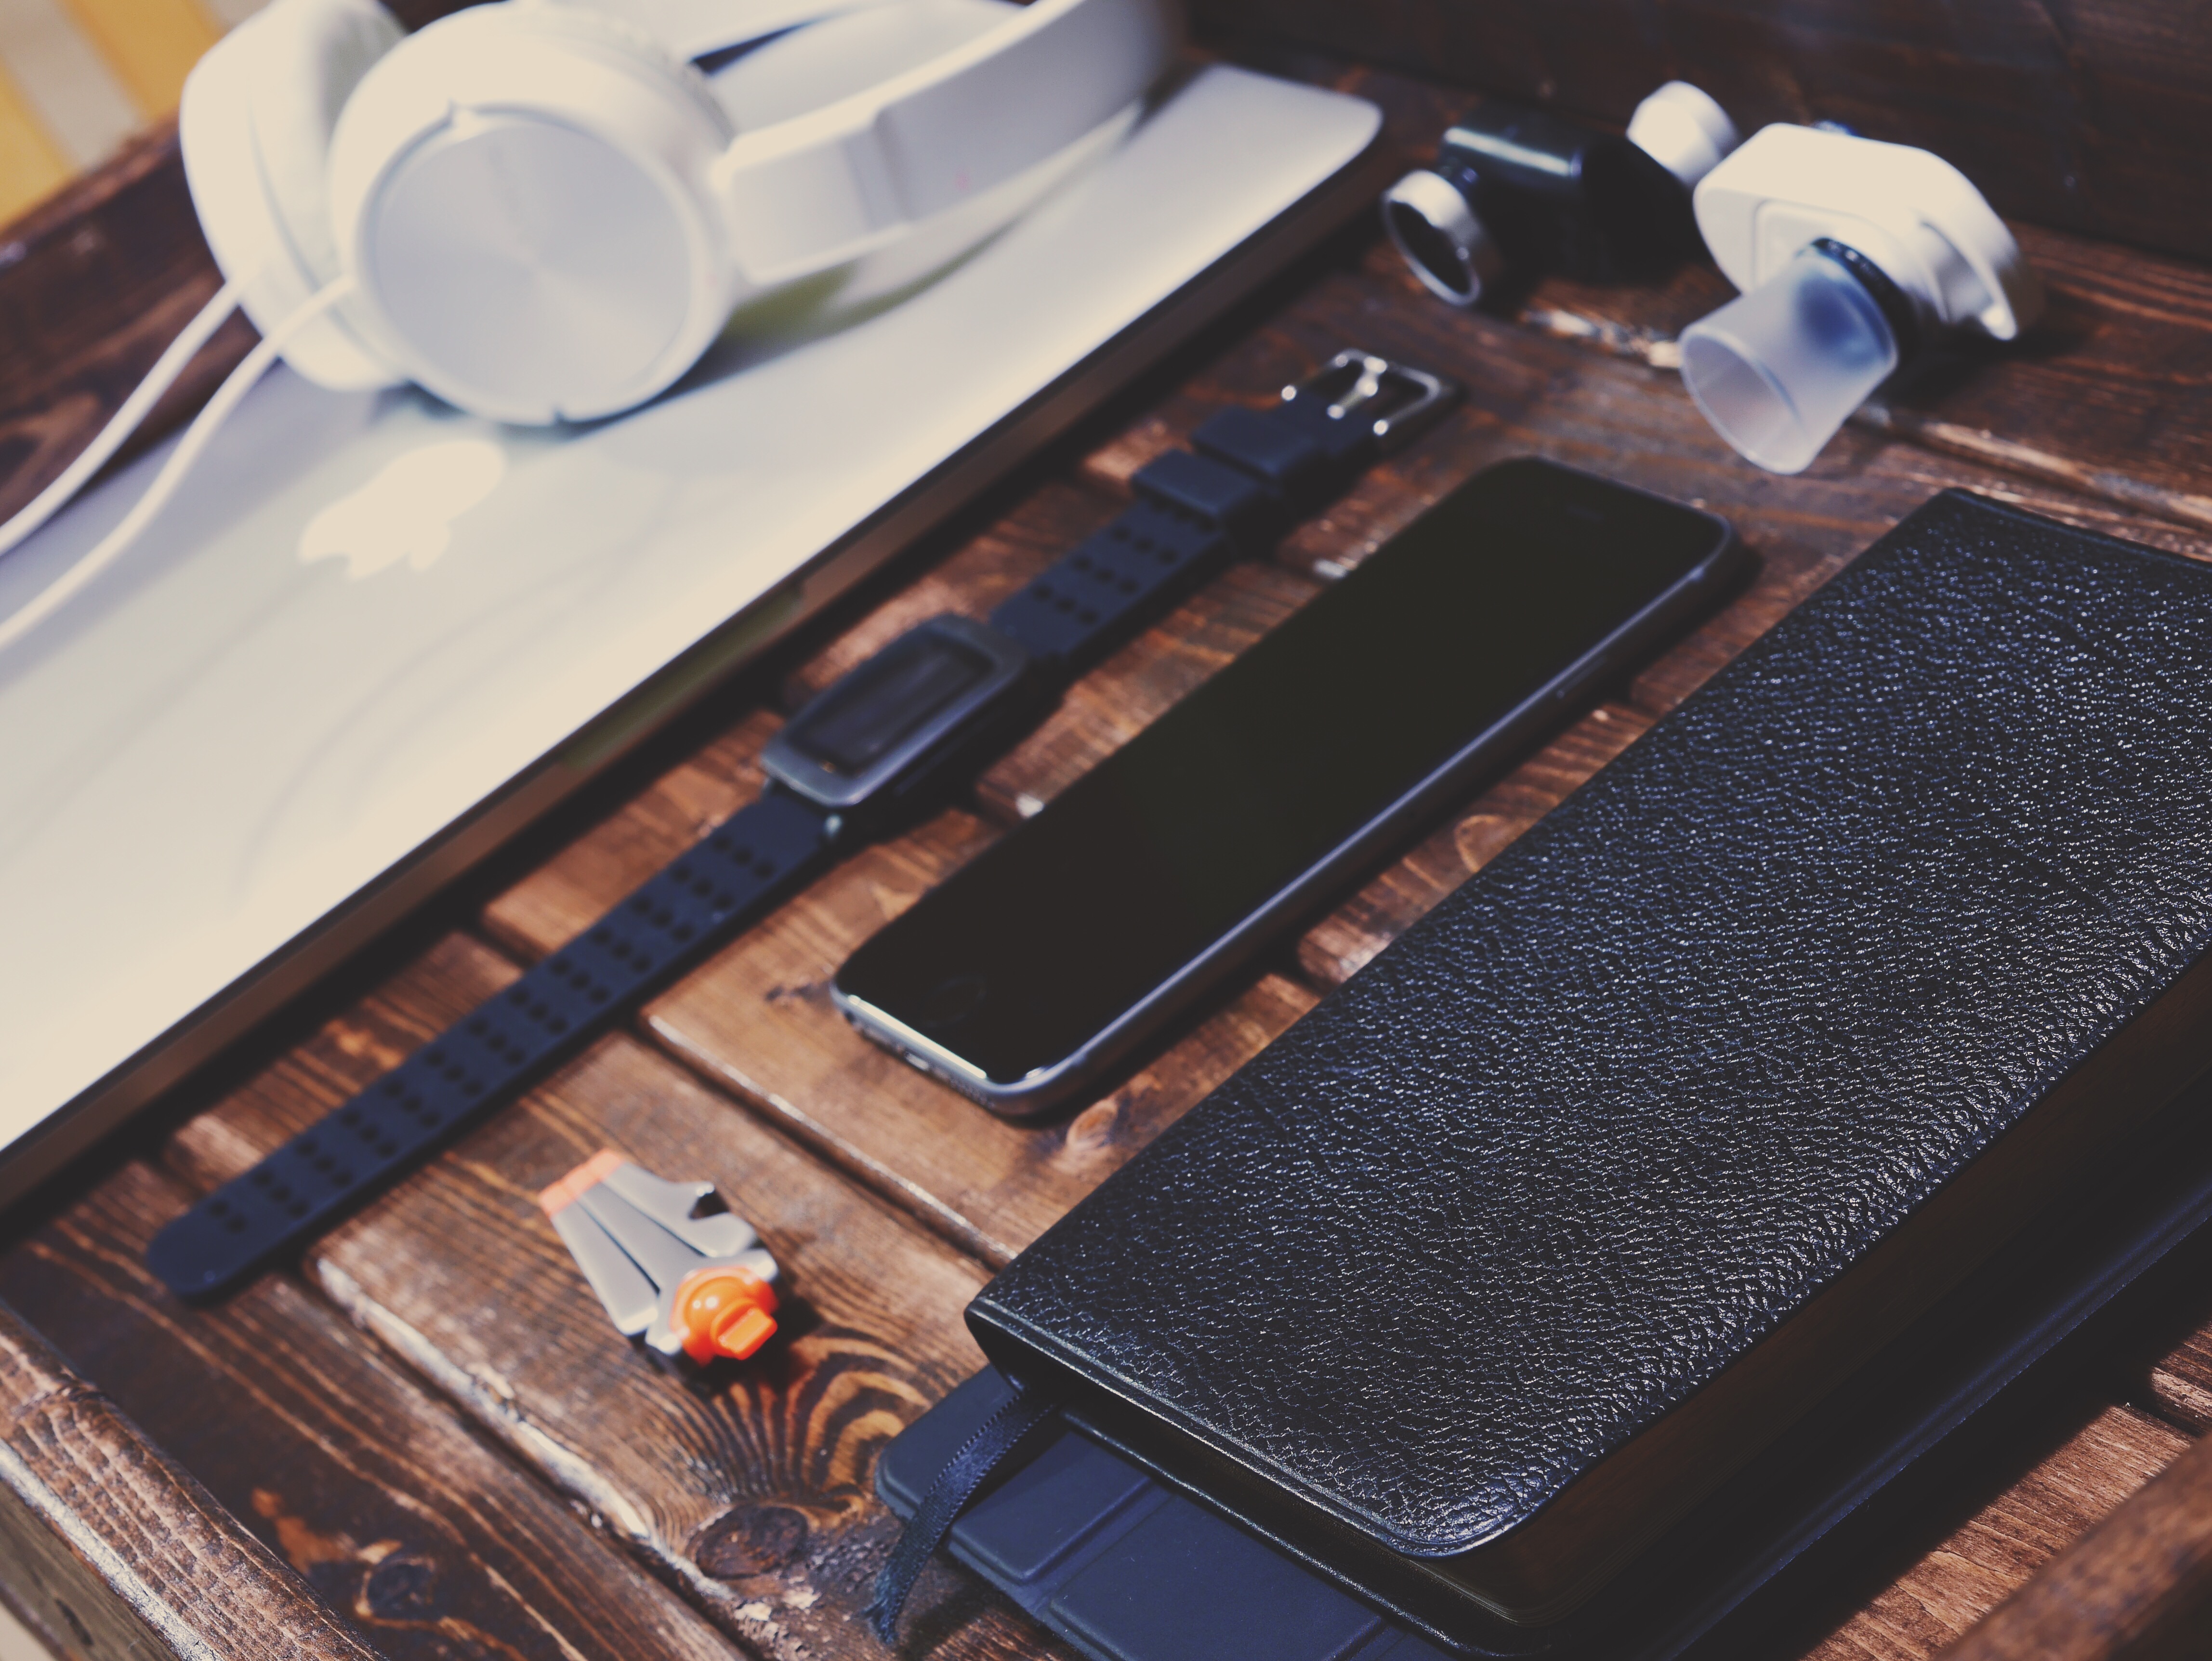
watch, table, wood, technology, headphone, phone, office, furniture, flooring